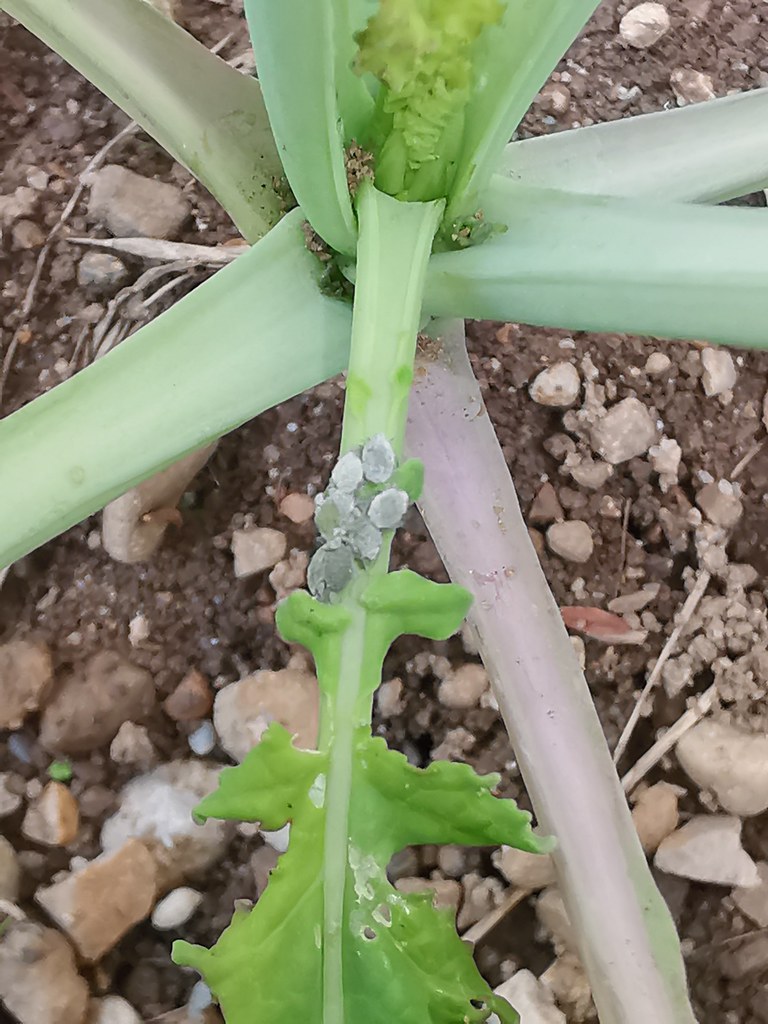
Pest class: cabbage_aphid